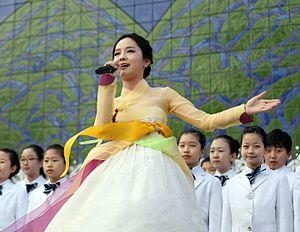
Cet article recense les pratiques inscrites au patrimoine culturel immatériel en Corée du Sud.